John Wright Mansion

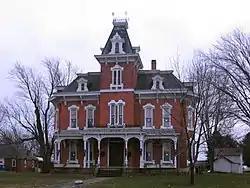
Front of the house

The John Wright Mansion is a historic farmhouse located east of Bellevue in northwestern Huron County, Ohio, United States. Built in 1881, it represents an unusual combination of location and architectural styles.